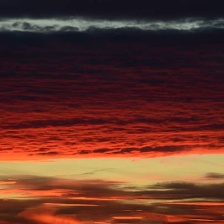
Cloud type: Nimbostratus